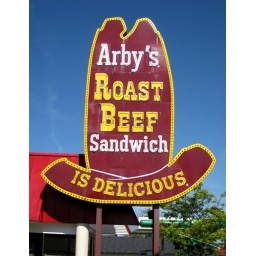
The classic cowboy hat Arby's sign in Ann Arbor, Michigan. There aren't that many of these left.